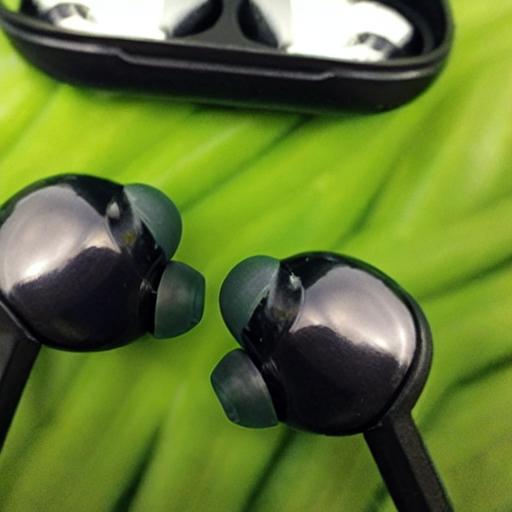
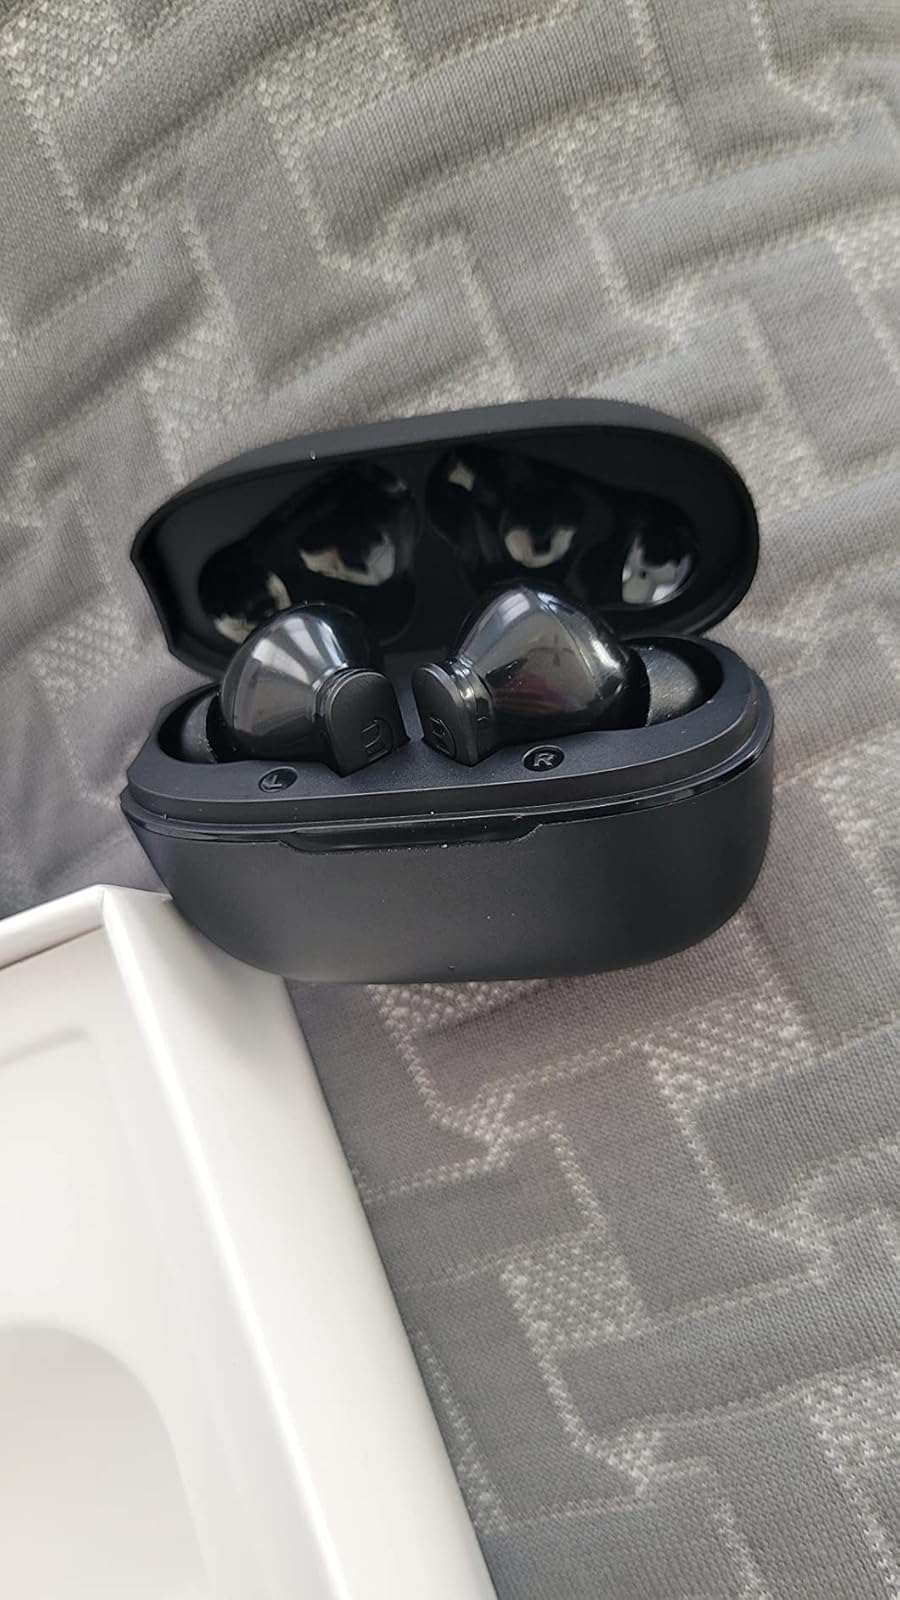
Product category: earbuds
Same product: no